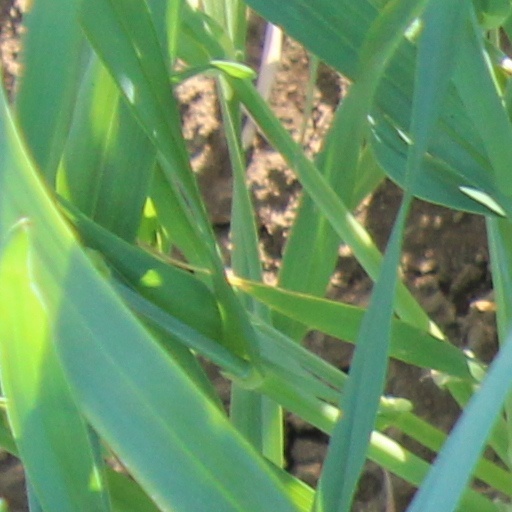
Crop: wheat